Max Wenner

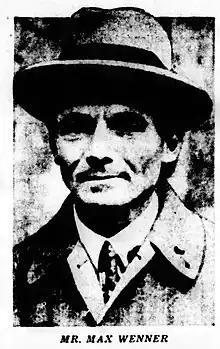
Max Wenner portrait distributed to newspapers after his death

The day after Wenner's disappearance an anonymous source was quoted in the London tabloid newspaper "Daily Mirror",